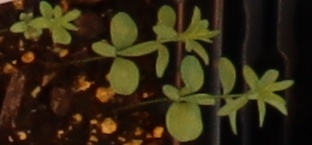
Label: Flax